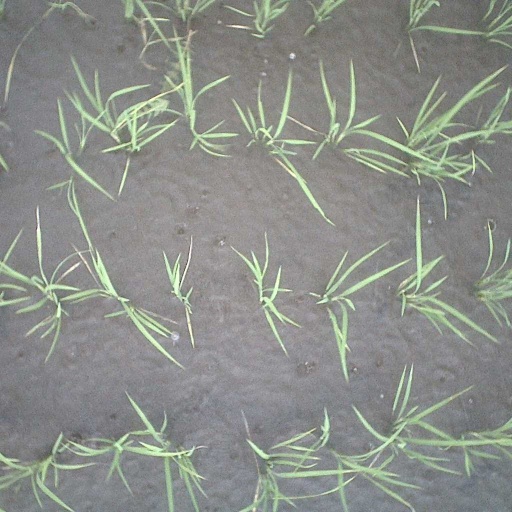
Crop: rice